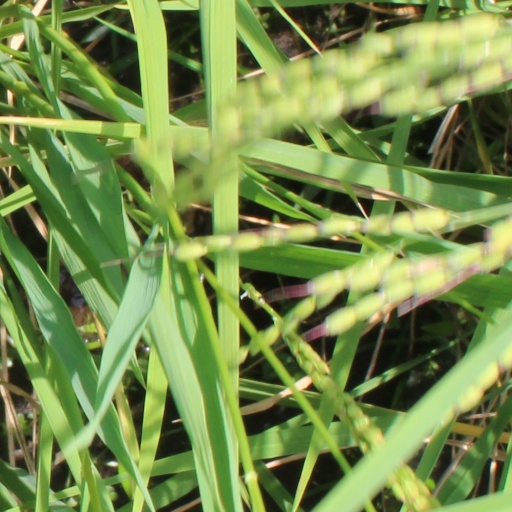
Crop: rice